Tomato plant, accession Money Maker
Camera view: vertical (180 deg); turntable rotation: 150 degrees
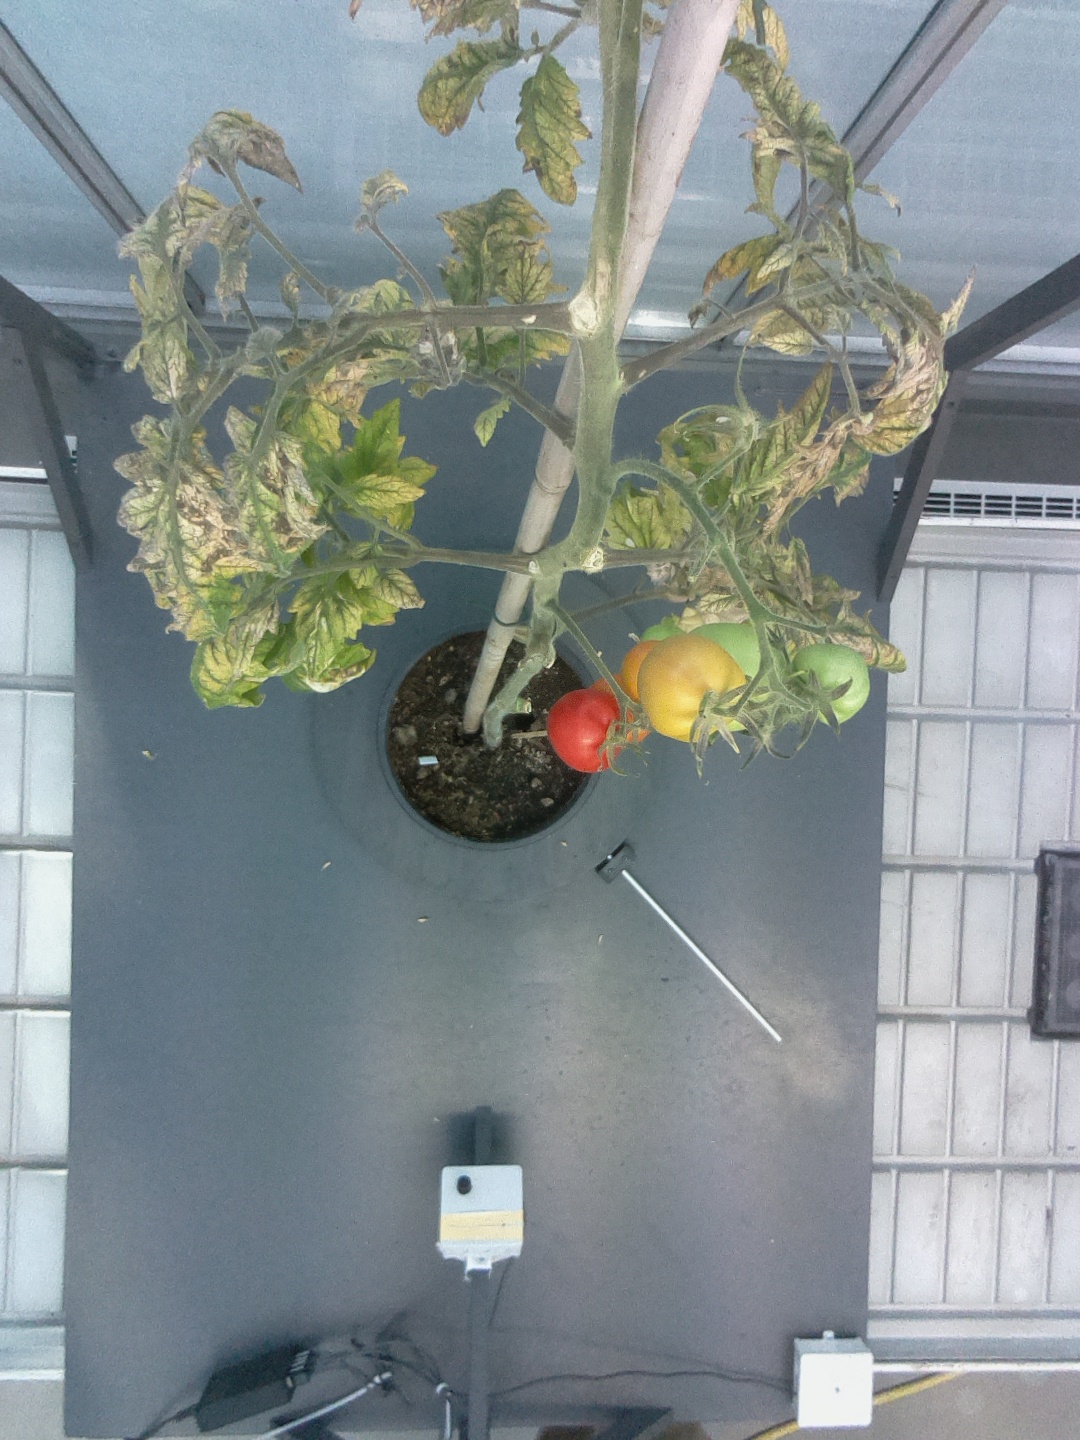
BBCH growth stage 85: 50%-60% of fruits show typical fully ripe color